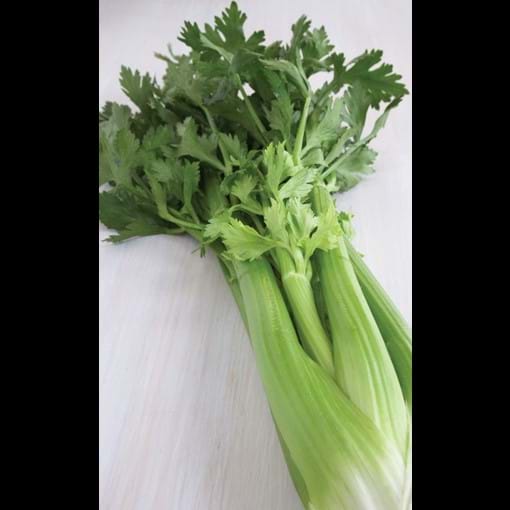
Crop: unknown
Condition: celery